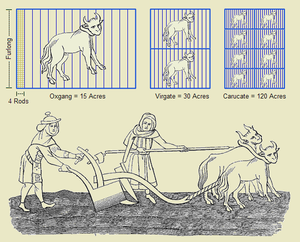
Les unités de mesure anglo-saxonnes sont des unités de mesure originaires d'Angleterre et encore utilisées, dans certains cas, dans divers pays anglo-saxons ou ayant un héritage commun avec le Royaume-Uni.
Le Virgate ou yardland est une ancienne unité de mesure anglo-saxonne des surfaces de terres utilisée dans l’Angleterre médiévale, particulièrement en dehors du Danelaw, qui représente la quantité de terres qu'un attelage de bœufs peut labourer en une saison. Sa superficie est très variable suivant les régions et les conditions de culture, et peut aller couramment de 12 à 80 acres. Elle vaut en général 1/4 de hide, mais parfois 1/7 ou 1/3, elle regroupe parfois 2 ou 3 bovates.
L'oxgang, oxgate ou oxland, également bovate, est une mesure agraire anglaise ancienne, autrement dit une mesure de superficie, dont la valeur était très variable : de 7 à 50 acres, voire même de 4 à 50 acres. Elle correspond généralement à la surface pouvant être labourée par un bœuf, parfois une paire de bœufs, durant une année.
Un furlong, parfois anciennement stade, est une unité de mesure du système de mesure anglo-saxon et des système de mesure américain.